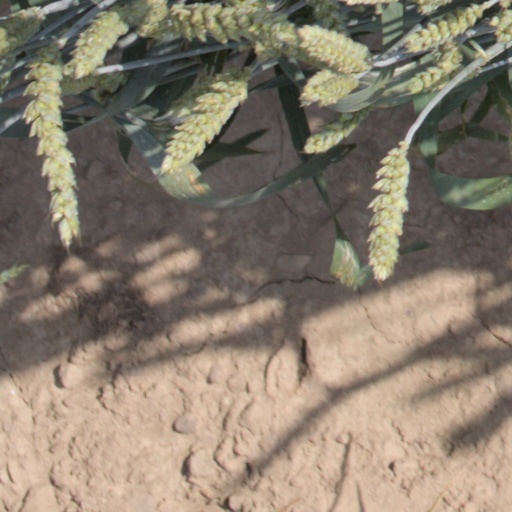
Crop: wheat